Portuguese Angola

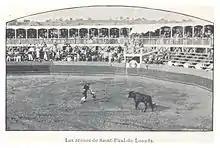
Bullfighting in Luanda, 1899

Most of Angola's rivers rose in the central mountains. Of the many rivers that drain to the Atlantic Ocean, the Cuanza and Cunene were the most important. Other major streams included the Kwango River, which drains north to the Congo River system, and the Kwando and Cubango Rivers, both of which drain generally southeast to the Okavango Delta. As the land drops from the plateau, many rapids and waterfalls plunge downward in the rivers. Portuguese Angola had no sizable lakes, besides those formed by dams and reservoirs built by the Portuguese administration.